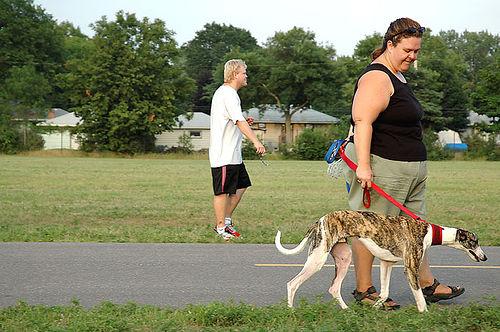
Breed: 234-n000065-whippet